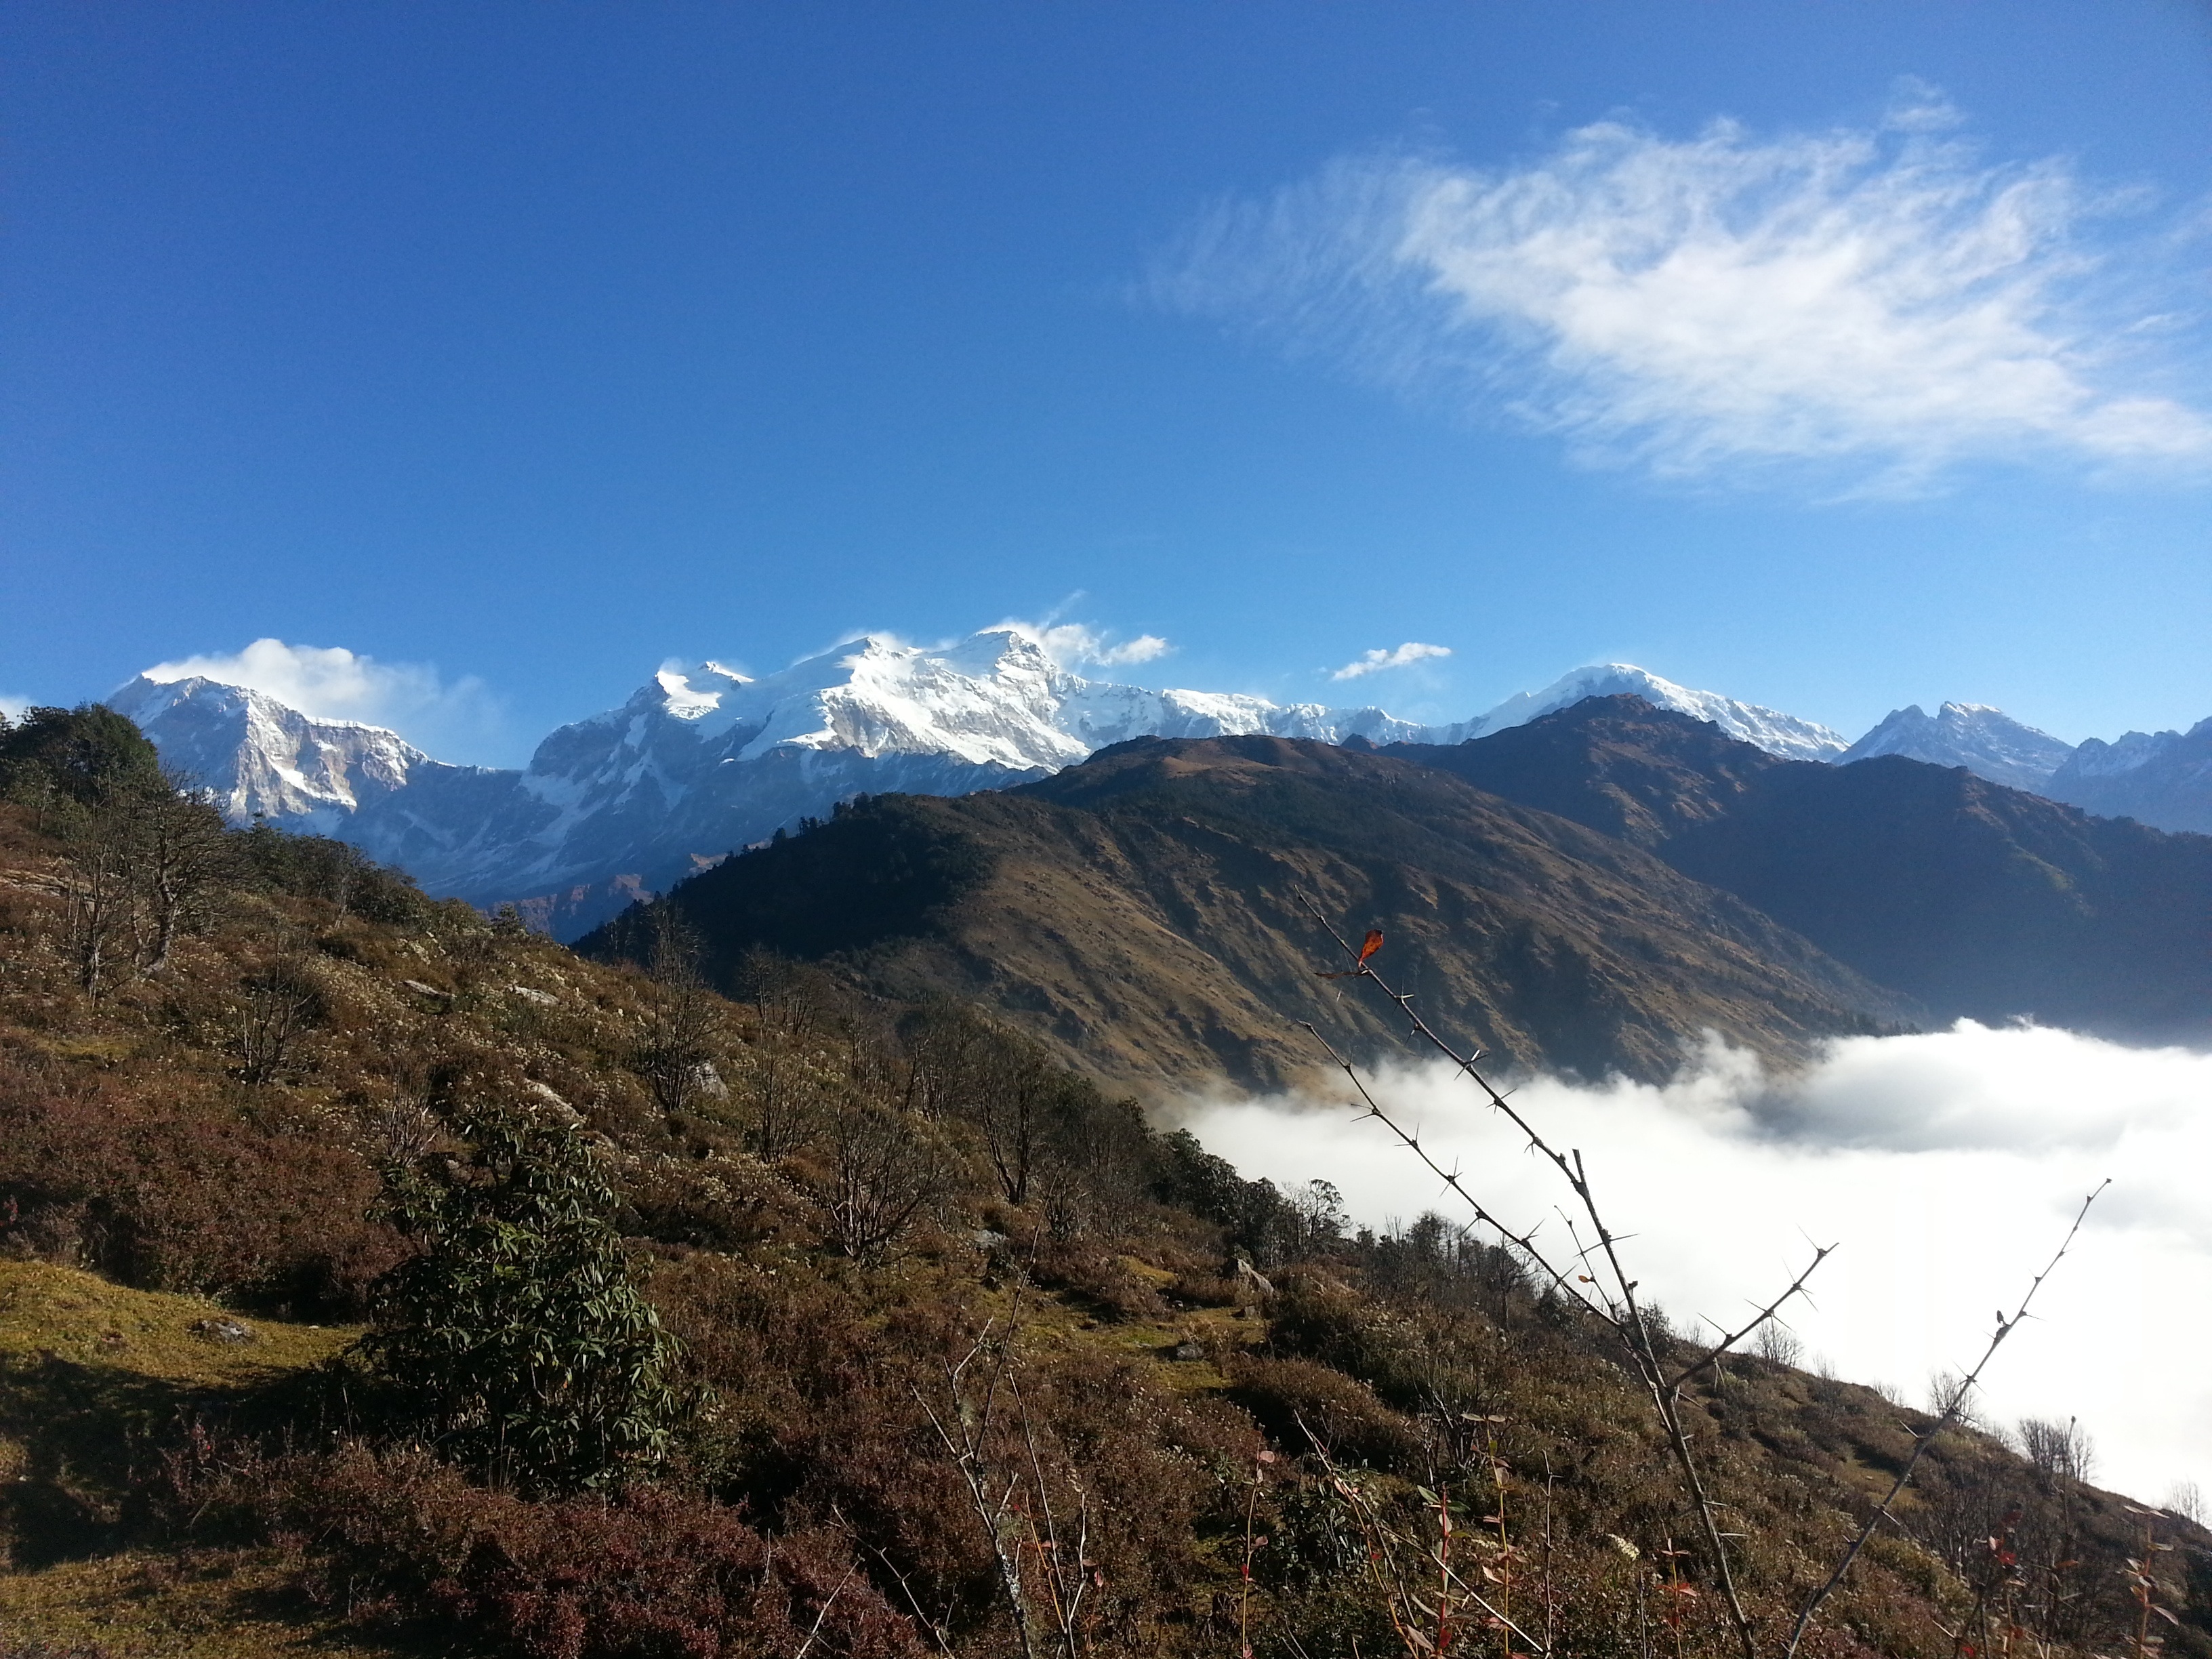
nature, wilderness, walking, mountain, cloud, hiking, hill, adventure, mountain range, highland, ridge, summit, alps, plateau, fell, loch, landform, mountain pass, nepal beauty, natural cloud of nepal, geographical feature, mountainous landforms